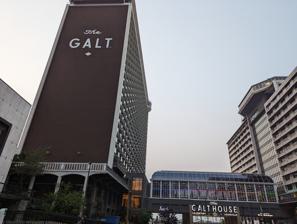
Building: Galt House
Country: United States of America
Year built: 1835
Hotel in Louisville, Kentucky The Galt House Hotel The Galt House stands on Fourth Street, by the Ohio River . General information Location 140 North 4th Street Louisville, Kentucky 40202 Coordinates 38°15′29″N 85°45′25″W / 38.25797°N 85.75690°W / 38.25797; -85.75690 Opening 1835 (first hotel) 1869 (second hotel) 1972 (current hotel) 2020 (renovation) Owner Al J. Schneider Co. Technical details Floor count 25 Other information Number of rooms 1,310 Number of restaurants 6 Website galthouse .com The Galt House Hotel is a 25-story, 1,310-room hotel in Louisville, Kentucky , established in 1972. It is named for two consecutive nearby historic hotels, both named Galt House, erected in 1835 and 1869; the first was destroyed by fire in 1865, and the second, demolished in 1921. The Galt House is the city's only hotel on the Ohio River . Original Galt House (first and second hotels) The namesake for the Galt House was, in the early 19th century, the residence of Dr. William Craig Galt. The house was located at the corner of Second and Main Street. In 1835, the first Galt House, a 60-room hotel constructed on land purchased from Galt at the northeast corner of Second and Main, was opened by Col. Ariss Throckmorton. During the nineteenth century, the Galt House was acclaimed as Louisville's finest hotel. Novelist Charles Dickens was an especially noted guest of this original Galt House, which he called "a splendid hotel" where he was "handsomely lodged as though we had been in Paris, rather than hundreds of miles beyond the Alleghenies". During the Civil War , the Galt House was utilized for meetings of Union generals. In September 1862, it was the scene of an unusual murder, when General Jefferson C. Davis (not to be confused with Confederate President Jefferson Davis ) shot Union General William "Bull" Nelson after a dispute. According to a historical marker for the original Galt House, in March 1864, Generals Ulysses S. Grant and William Tecumseh Sherman met at the Galt House to plan the invasion that led to the successful capture of Atlanta, Georgia , and Sherman's March to the Sea . As of 2014, this claim has fallen into dispute. The first Galt House structure burned down in 1865. Four years later, in 1869, a larger Galt House designed by Henry Whitestone was established nearby, on the corner of First and Main streets. Known as the center of Louisville's social life during this time, noted guests included presidents Ulysses S. Grant and Theodore Roosevelt as well as Grand Duke Alexis of Russia. The hotel closed in 1919 due to financial difficulties and was demolished in 1921 to be replaced by a new headquarters building for the Belknap Hardware and Manufacturing Company , now known as the Waterside Building. Union Gen. Jefferson C. Davis shoots Union Gen. William "Bull" Nelson at the first Galt House in 1862. The second Galt House in 1891 Current Galt House The Galt House, 2020 Over a half a century later, in 1972, the Galt House Hotel was re-established by developer Al J. Schneider as part of Louisville's Riverfront Urban Renewal Project. The West Tower is 25 stories high and features 130,000 square feet of meeting space, deluxe guest rooms, corner suites, and six restaurants – Walker's Exchange, Jockey Silks Bourbon Bar, Down One Bourbon Bar, Al J's, Thelma's, and Swizzle Dinner & Drinks restaurant on the 25th floor, which opened in spring 2020. An East Tower was added in 1984. It offers 650 suites, including waterfront balcony suites and waterfront apartments. With 1,310 guest rooms, the Galt House Hotel is the largest in Kentucky . It has 130,000 square feet of meeting space, including more than 50 meeting rooms, two ballrooms and an exhibit hall. Other amenities include a fitness center on the top floor of the East Tower, a business and shipping center, a spa and salon, a barbershop, retail shops, and Down One Bourbon Bar. The East and West Towers are connected by a three-story glass enclosed Conservatory, which features Thelma's Deli (named for founder Al J. Schneider's wife, Thelma French Schneider), Al J's Lounge, and indoor seating. The Galt House, 2012 (pre-renovation) The Galt House Hotel is the Official Hotel of Churchill Downs , the Kentucky Derby , the Kentucky Oaks , the Kentucky Derby Festival (hosting the command center of its kickoff event, Thunder Over Louisville ), and the KFC Yum! Center . It also hosts the Kentucky State Governor's Cup academic competition every year. Area residents enlisting in the US military through the Louisville United States Military Entrance Processing Command station (Louisville MEPS) are often given a chance to stay at the hotel for free the night before their early-morning military medical exam. On August 21, 2019, U.S. President Donald Trump visited the Galt House to deliver the keynote address at AMVETS 75th National Convention. At the end of the speech the president signed a presidential memorandum, directing the United States Department of Education to forgive all student debt incurred by disabled military veterans . See also Brown Hotel History of Louisville, Kentucky List of attractions and events in the Louisville metropolitan area Louisville in the American Civil War Riverfront Plaza/Belvedere Seelbach Hotel References